Chez Ami Supper Club

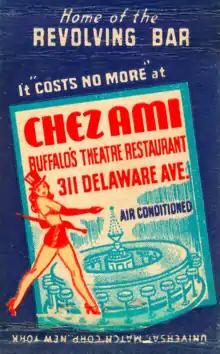
Chez Ami Advertisement

On December 25, 1941, The Chez Ami suffered a fire that destroyed much of its interior. The Chez reopened in the spring of 1942 with the revolving bar repaired, an enlarged dance floor, and expanded balcony seating. Macheras oversaw the rebuild and much of the club's original art-deco décor was retained.